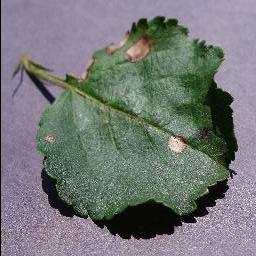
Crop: apple
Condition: black_rot